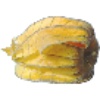
Label: Physalis with Husk 1